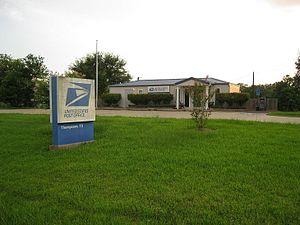
Thompsons est une ville située au centre-est du comté de Fort Bend, au Texas, aux États-Unis.